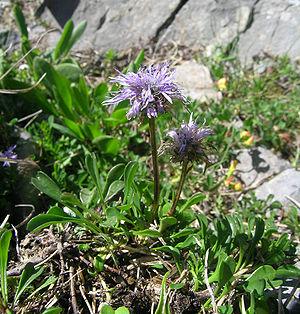
La flore des Pyrénées comporte environ 4 500 espèces, dont quelque 160 espèces endémiques. La répartition végétale dans les Pyrénées est influencée par un climat océanique à l'ouest et un méditerranéen à l'est, humide au nord, plus sec au sud auxquelles s'ajoutent les différents étages montagnards qui favorisent les forêts de feuillus à basse altitude, puis aux altitudes supérieures, des forêts de confères, au-delà de la limite supérieure de l'arbre des herbacées des alpages, et enfin les plantes de milieux rocailleuses et proches des névés à haute altitude
La Globulaire à feuilles en cœur, appelée aussi Globulaire à feuilles cordées ou Veuve-céleste, est une plante vivace appartenant à la famille des Globulariacées.